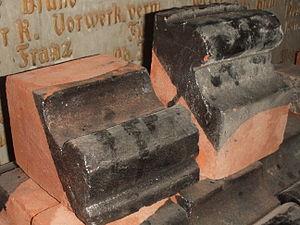
Le gothique de brique est un style d´architecture gothique du Nord de l´Europe, et plus particulièrement du Nord de l'Allemagne et des régions autour de la mer Baltique. Il s'est surtout répandu dans les villes culturellement allemandes de l'ancienne Ligue Hanséatique à partir du XIIIᵉ siècle, puis bien au-delà par influence. Les bâtiments sont essentiellement constitués de briques et le style de la décoration s'est adapté aux possibilités et aux limites de ce matériau, conférant à cette architecture une identité bien particulière.